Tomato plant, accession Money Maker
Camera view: tilt-top (135 deg); turntable rotation: 330 degrees
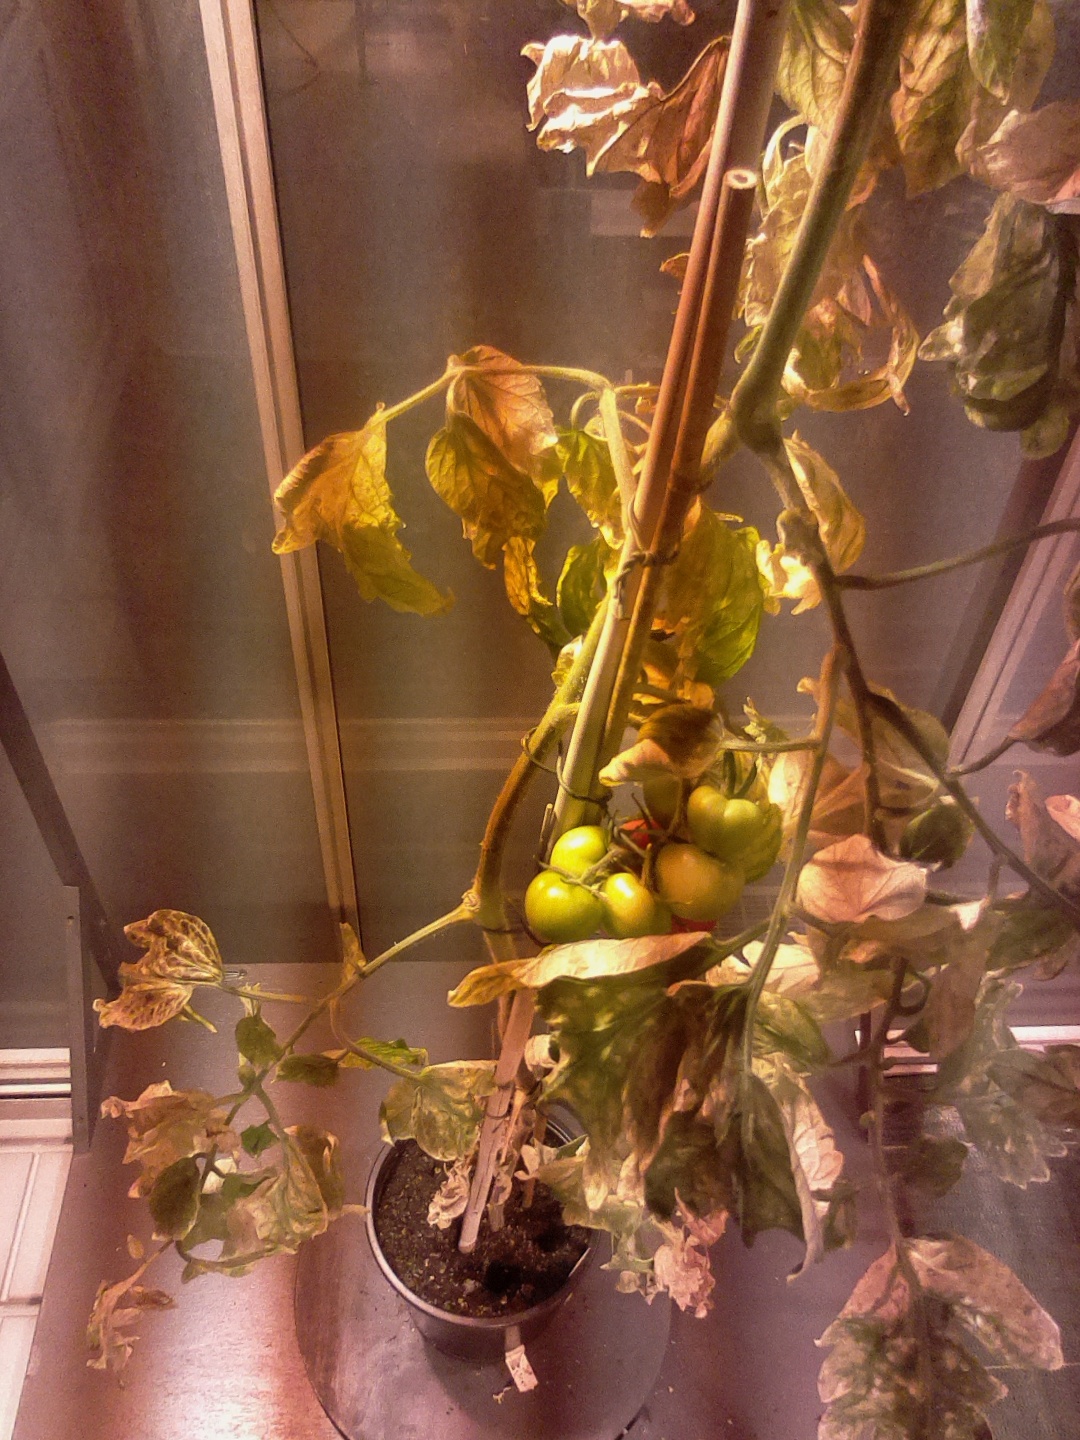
BBCH growth stage 81: 10%-20% of fruits show typical fully ripe color